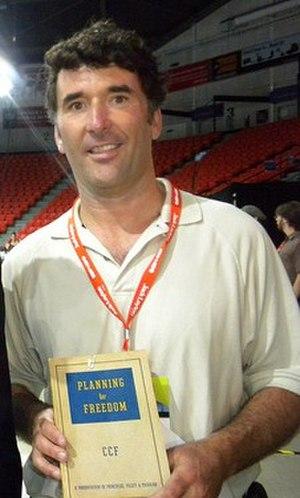
La course à la direction du Nouveau Parti démocratique de 2012 s'est tenue du 15 septembre 2011 au 24 mars 2012. Elle avait pour but du choisir le successeur de l'ancien chef, Jack Layton, décédé le 22 août 2011.